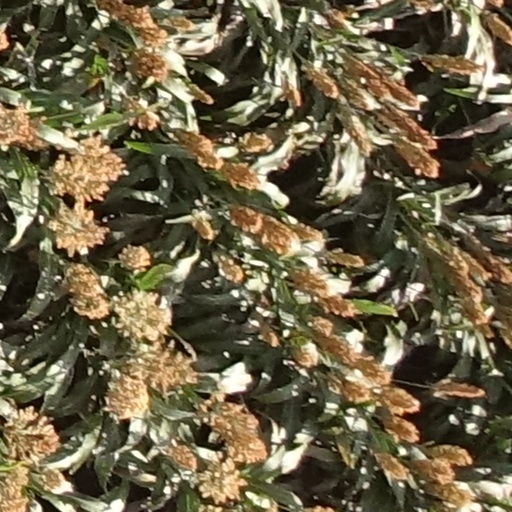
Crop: sorghum